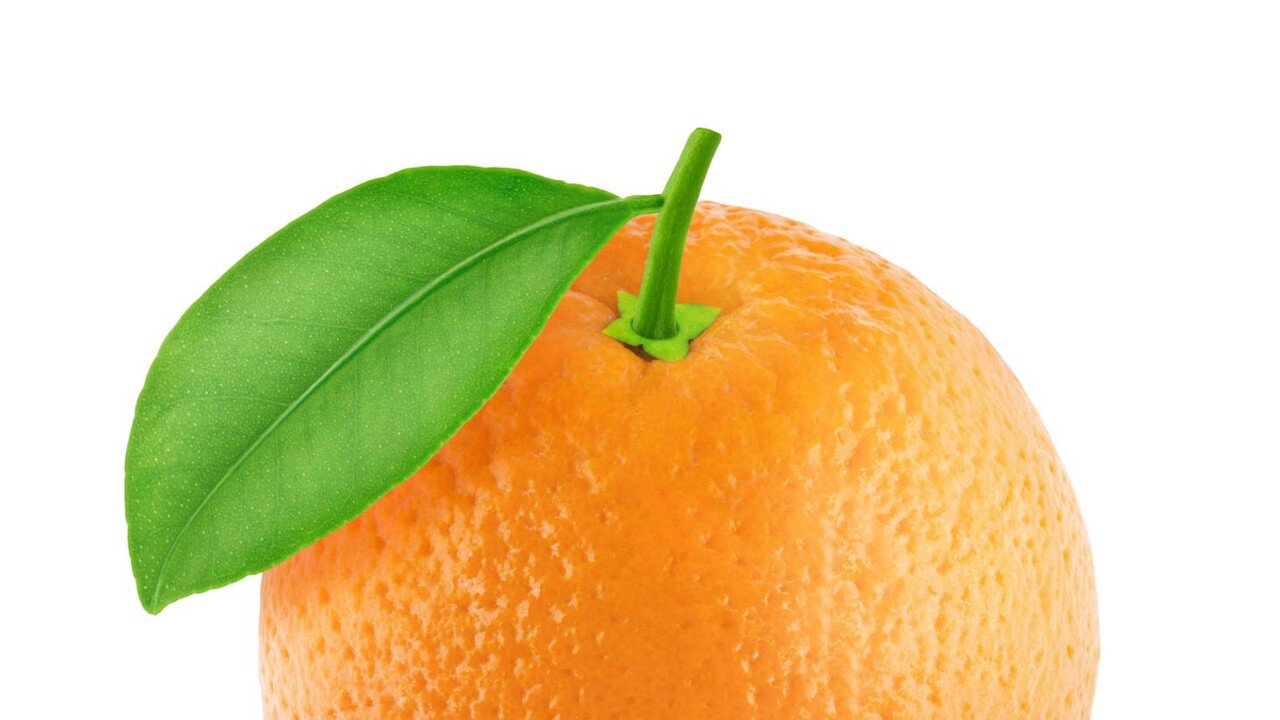
Label: Orange